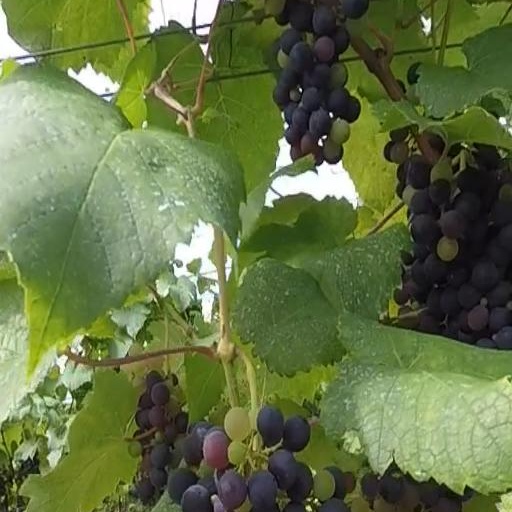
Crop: grape